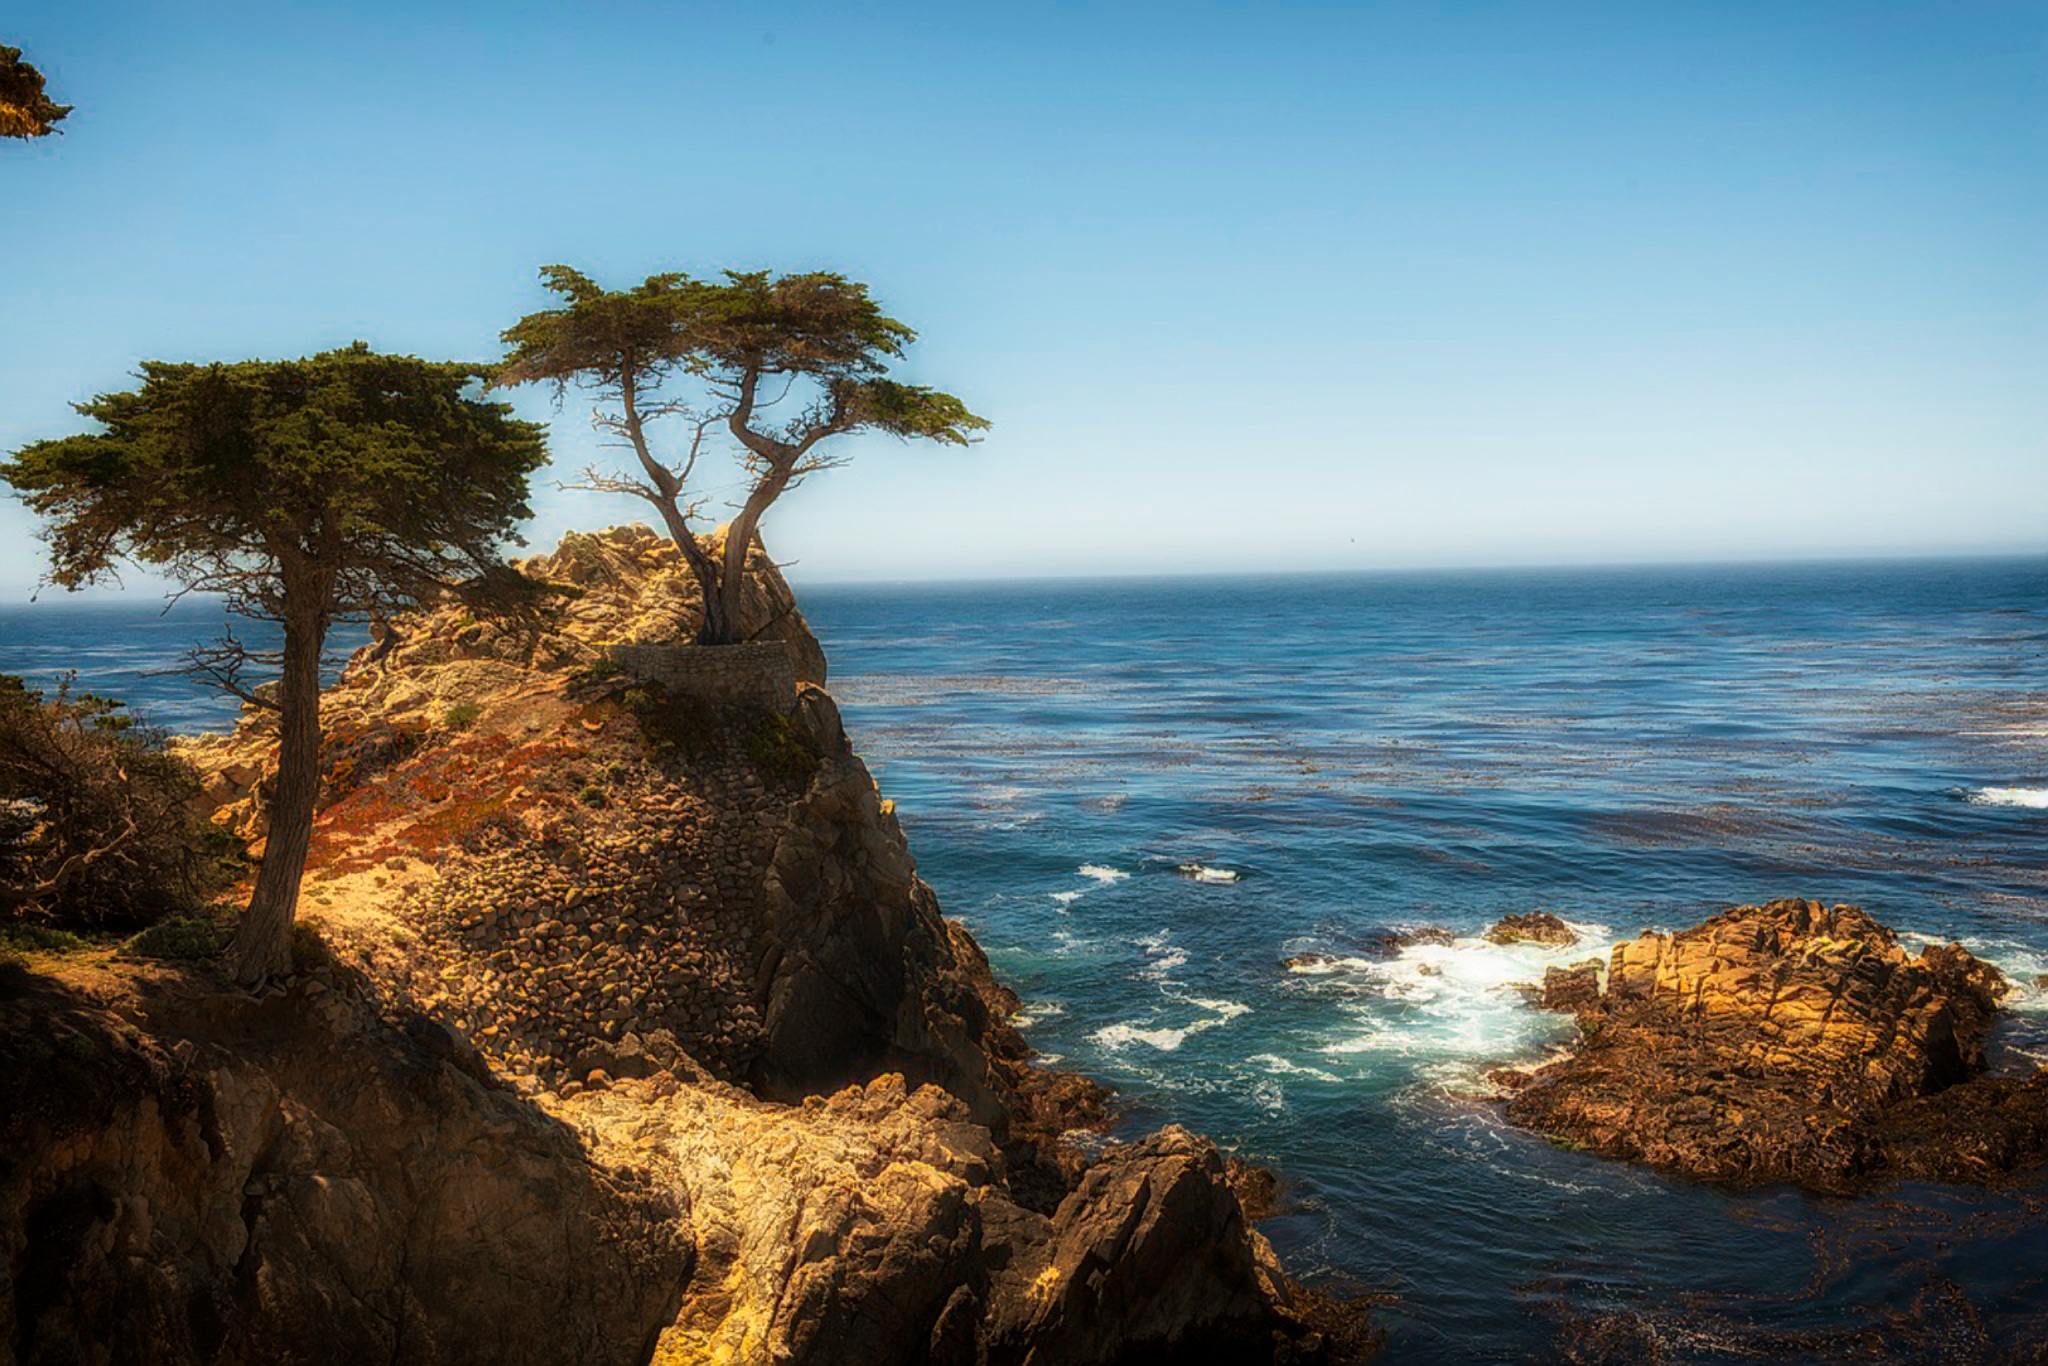
beach, landscape, sea, coast, tree, water, nature, rock, ocean, horizon, sunlight, shore, wave, vacation, cliff, seaside, cove, seascape, holiday, bay, terrain, california, body of water, cape, landform, cypress tree